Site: brandenburg
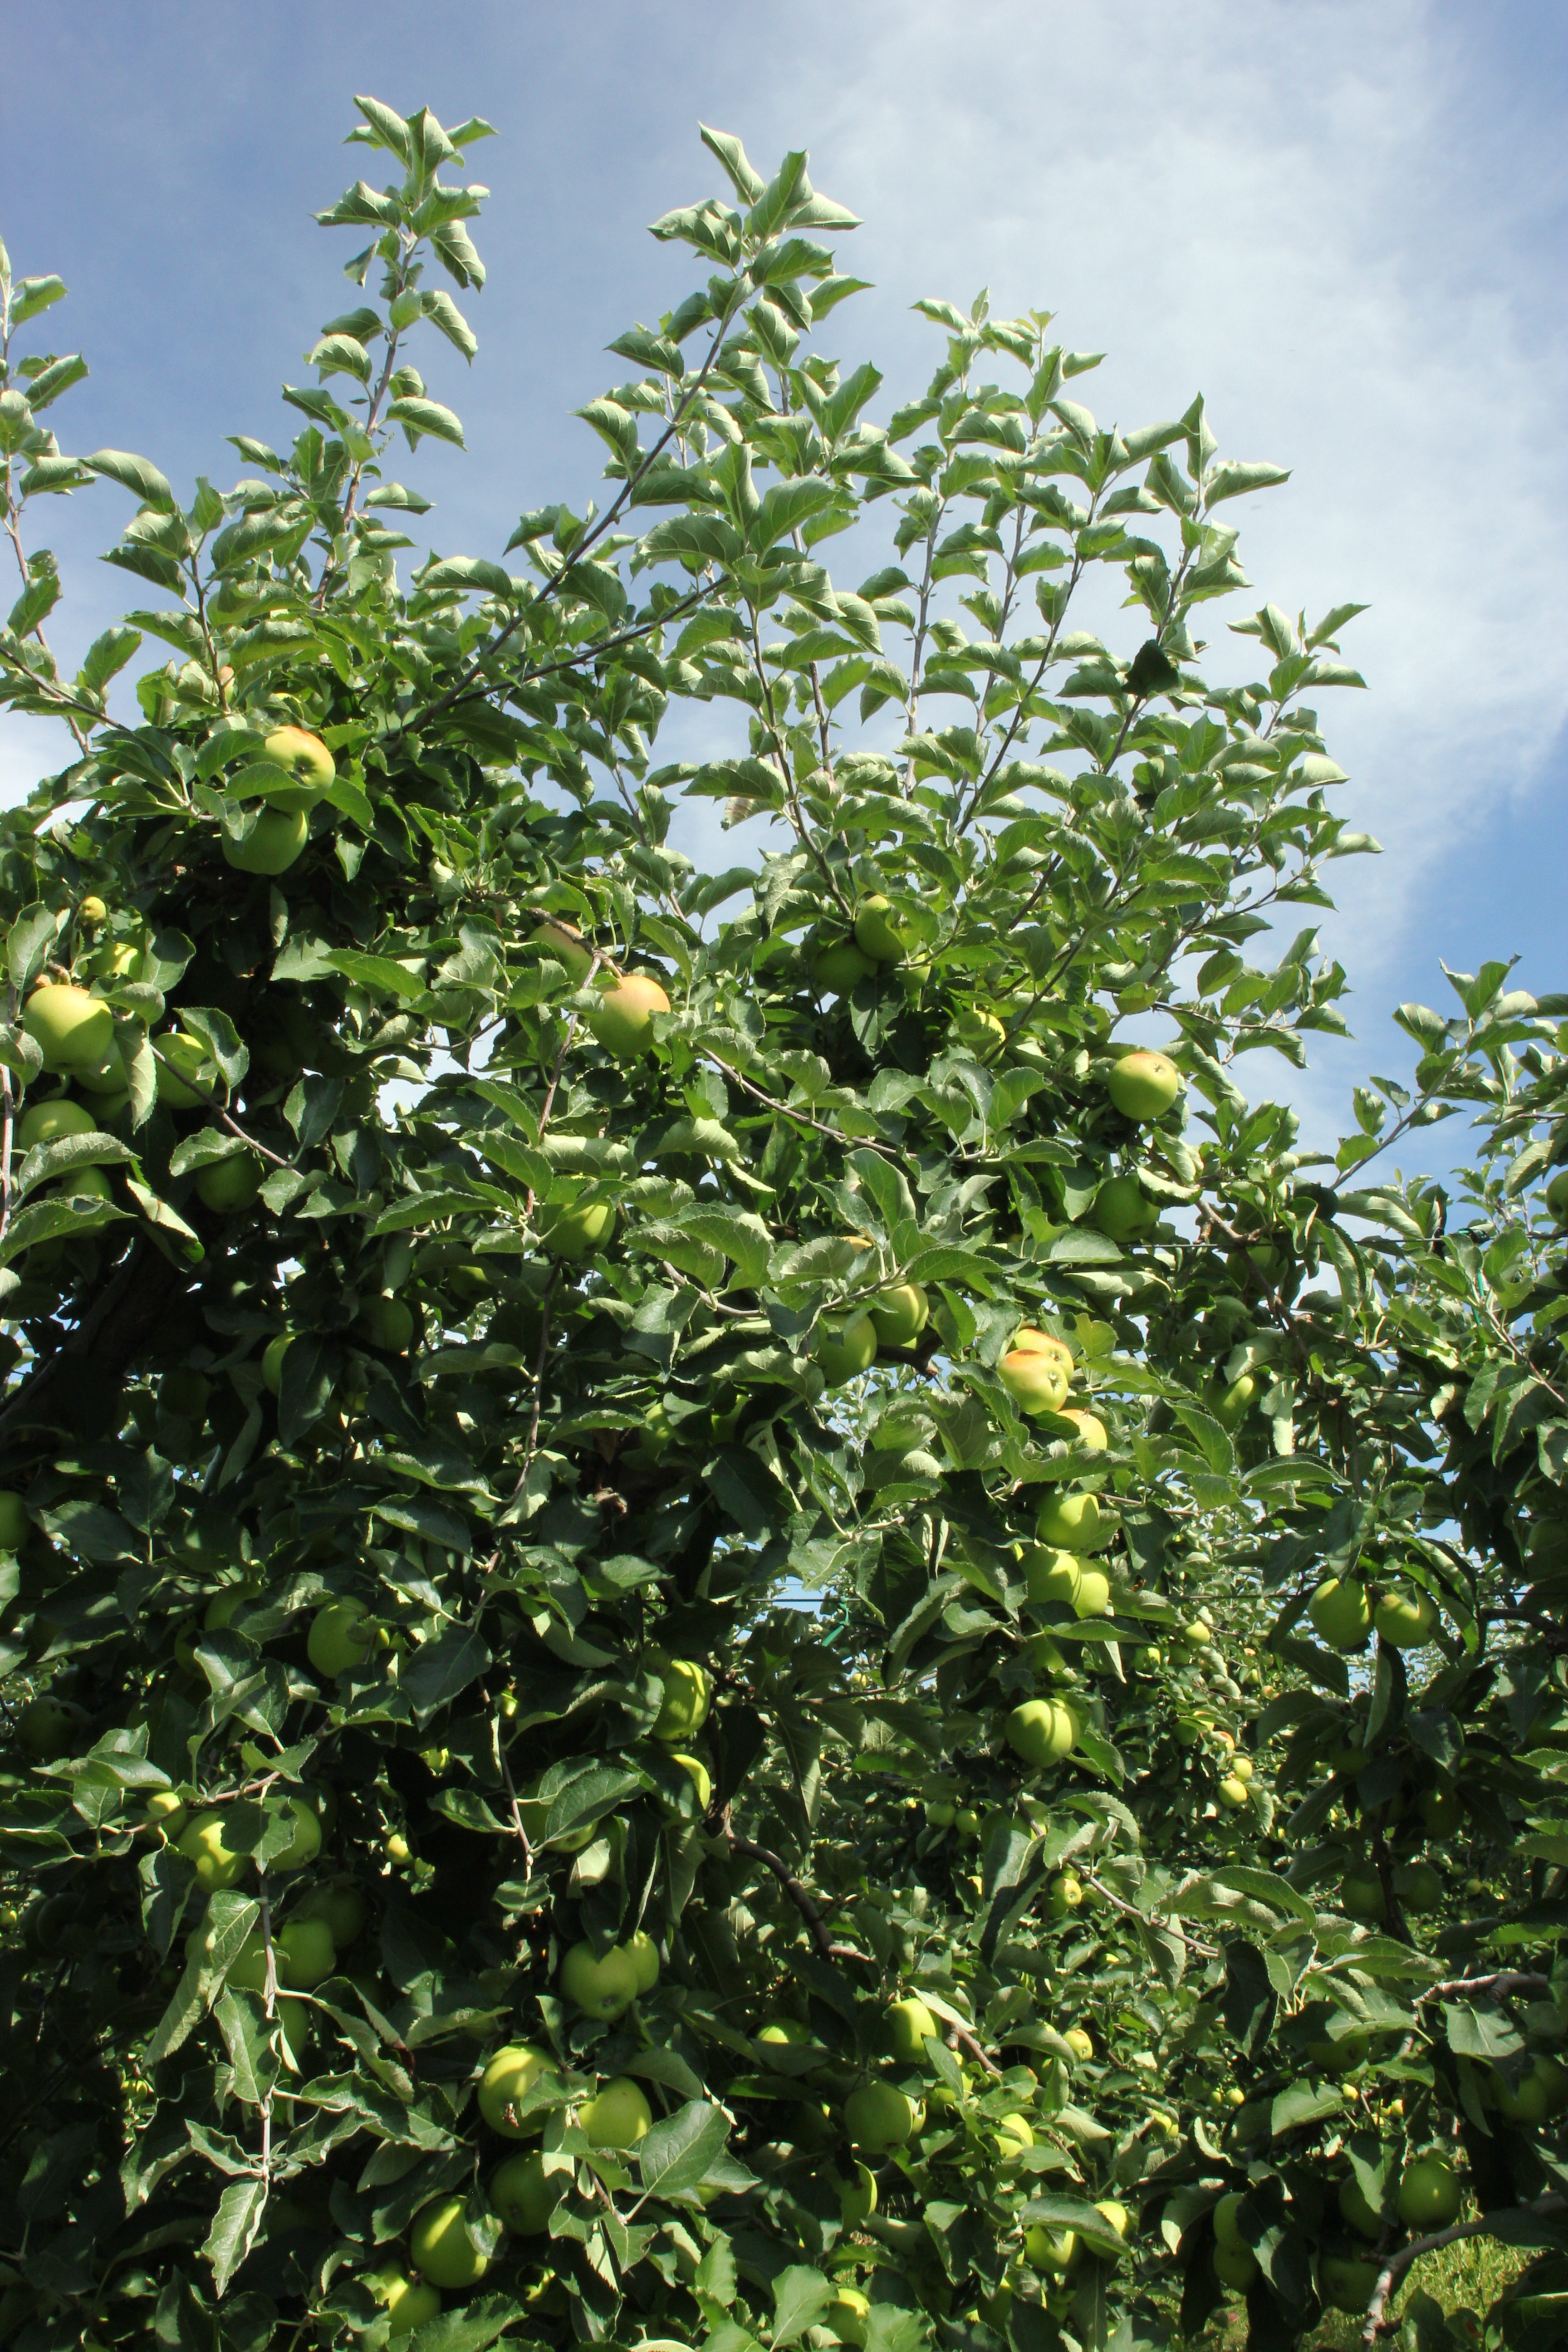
Growth stage (BBCH 77): Development of fruit